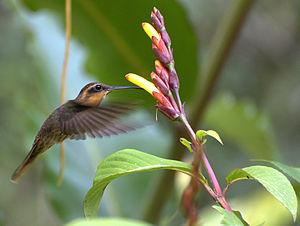
Un fredonnement est un son émis lorsque l’on fredonne, bouche ouverte ou fermée, forçant ainsi le son à s’échapper par le nez. Fredonner revient également à chantonner une mélodie à mi-voix, sans articuler de paroles.